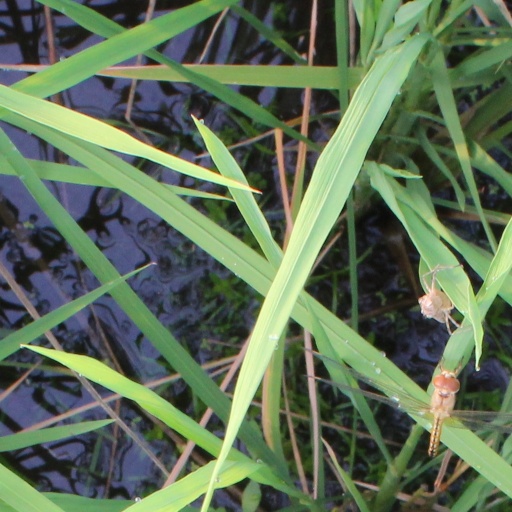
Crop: rice